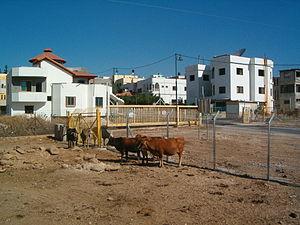
vue de la barrière vers le sud du village (côté Israël).
Ghajar est un village situé sur le plateau du Golan Israël, à majorité alaouite, situé près des Fermes de Chebaa.